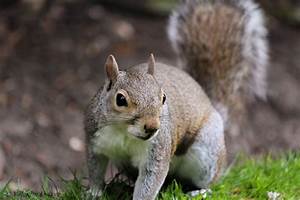
Label: squirrel